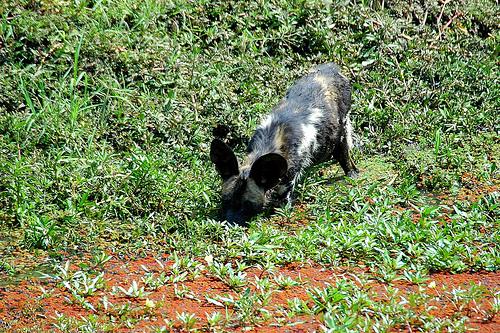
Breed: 211-n000025-African_hunting_dog